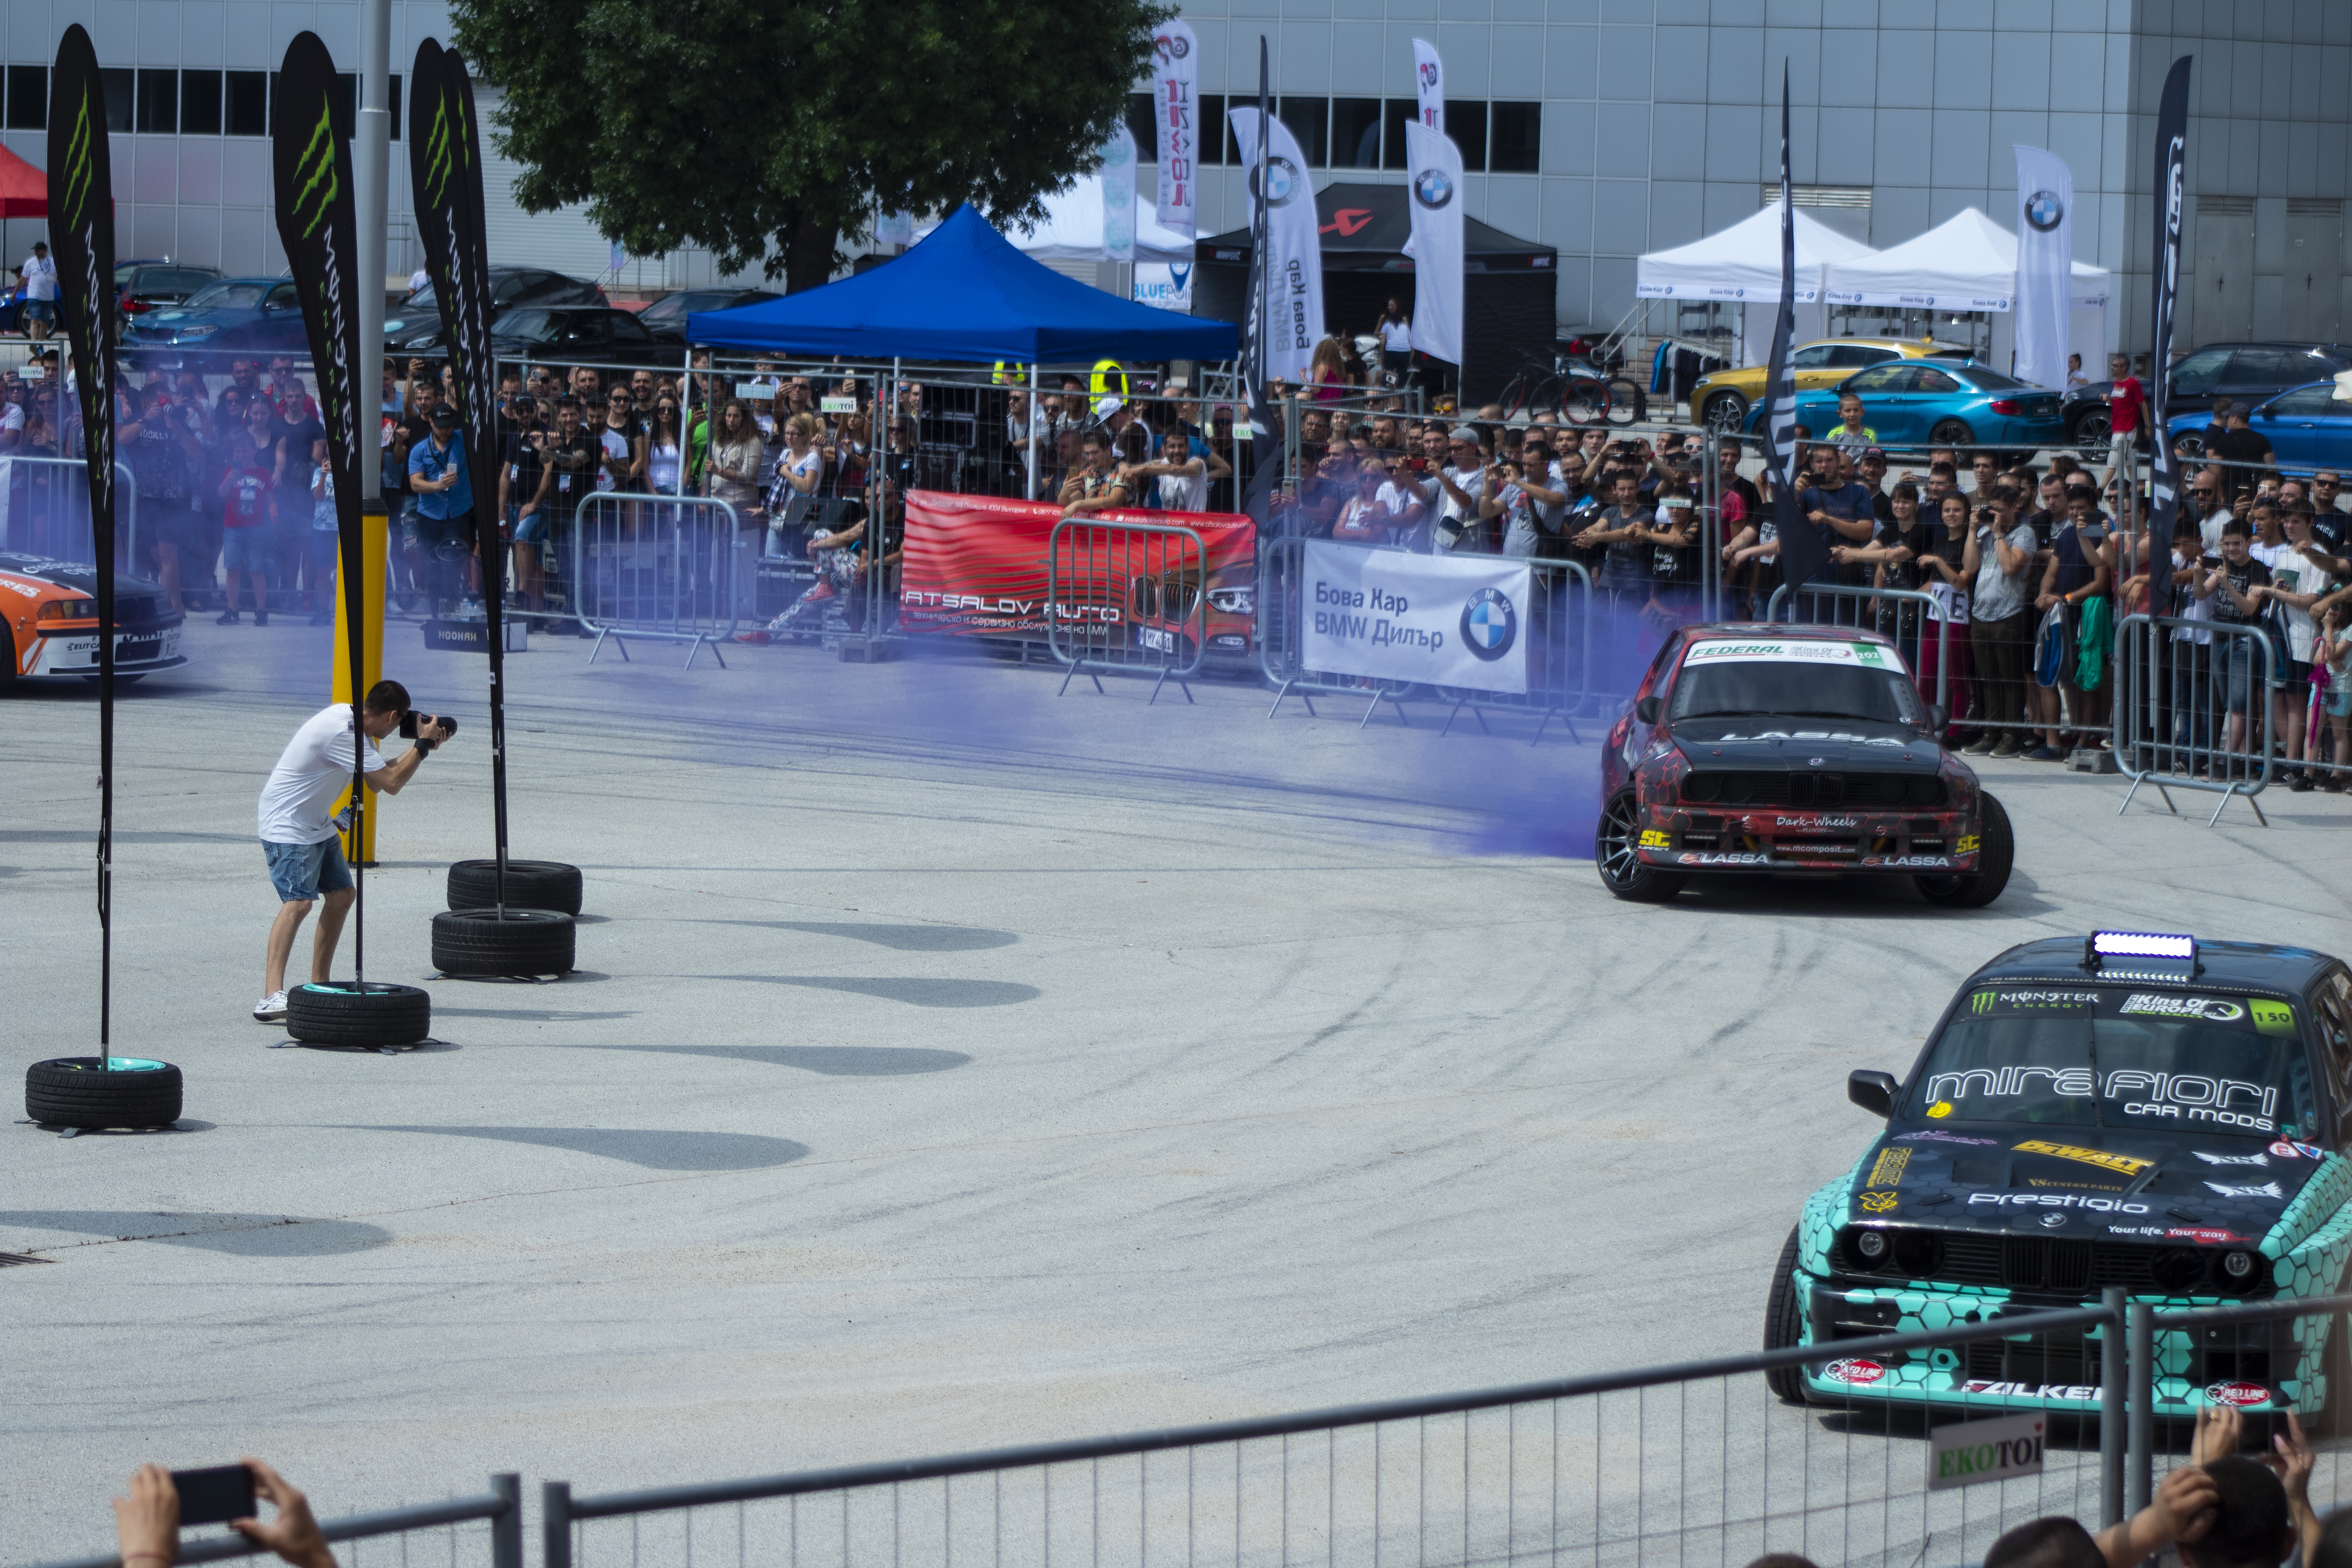
car, race track, racing, race, vehicle, auto racing, rallycross, stock car racing, endurance racing motorsport, motorsport, rallying, autocross, sport venue, city car, subcompact car, auto race, sports, luxury vehicle